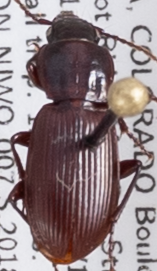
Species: Pterostichus restrictus
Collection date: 2018-06-19
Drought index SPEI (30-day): -1.01
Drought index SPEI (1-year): -0.39
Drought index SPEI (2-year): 0.03